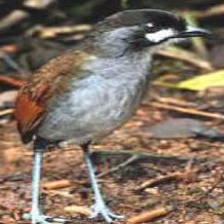
Species: JOCOTOCO ANTPITTA
Scientific name: GRALLARIA RIDGELYI